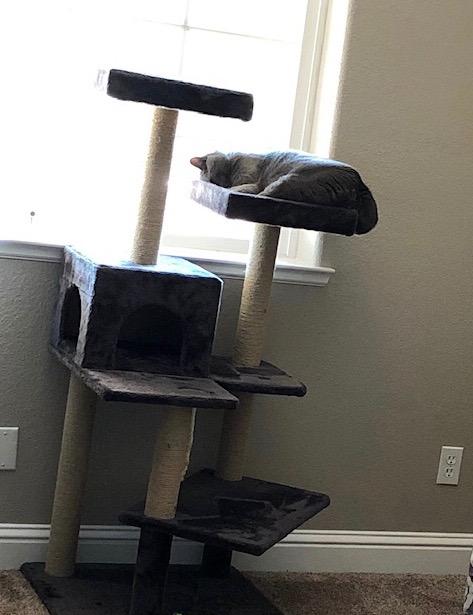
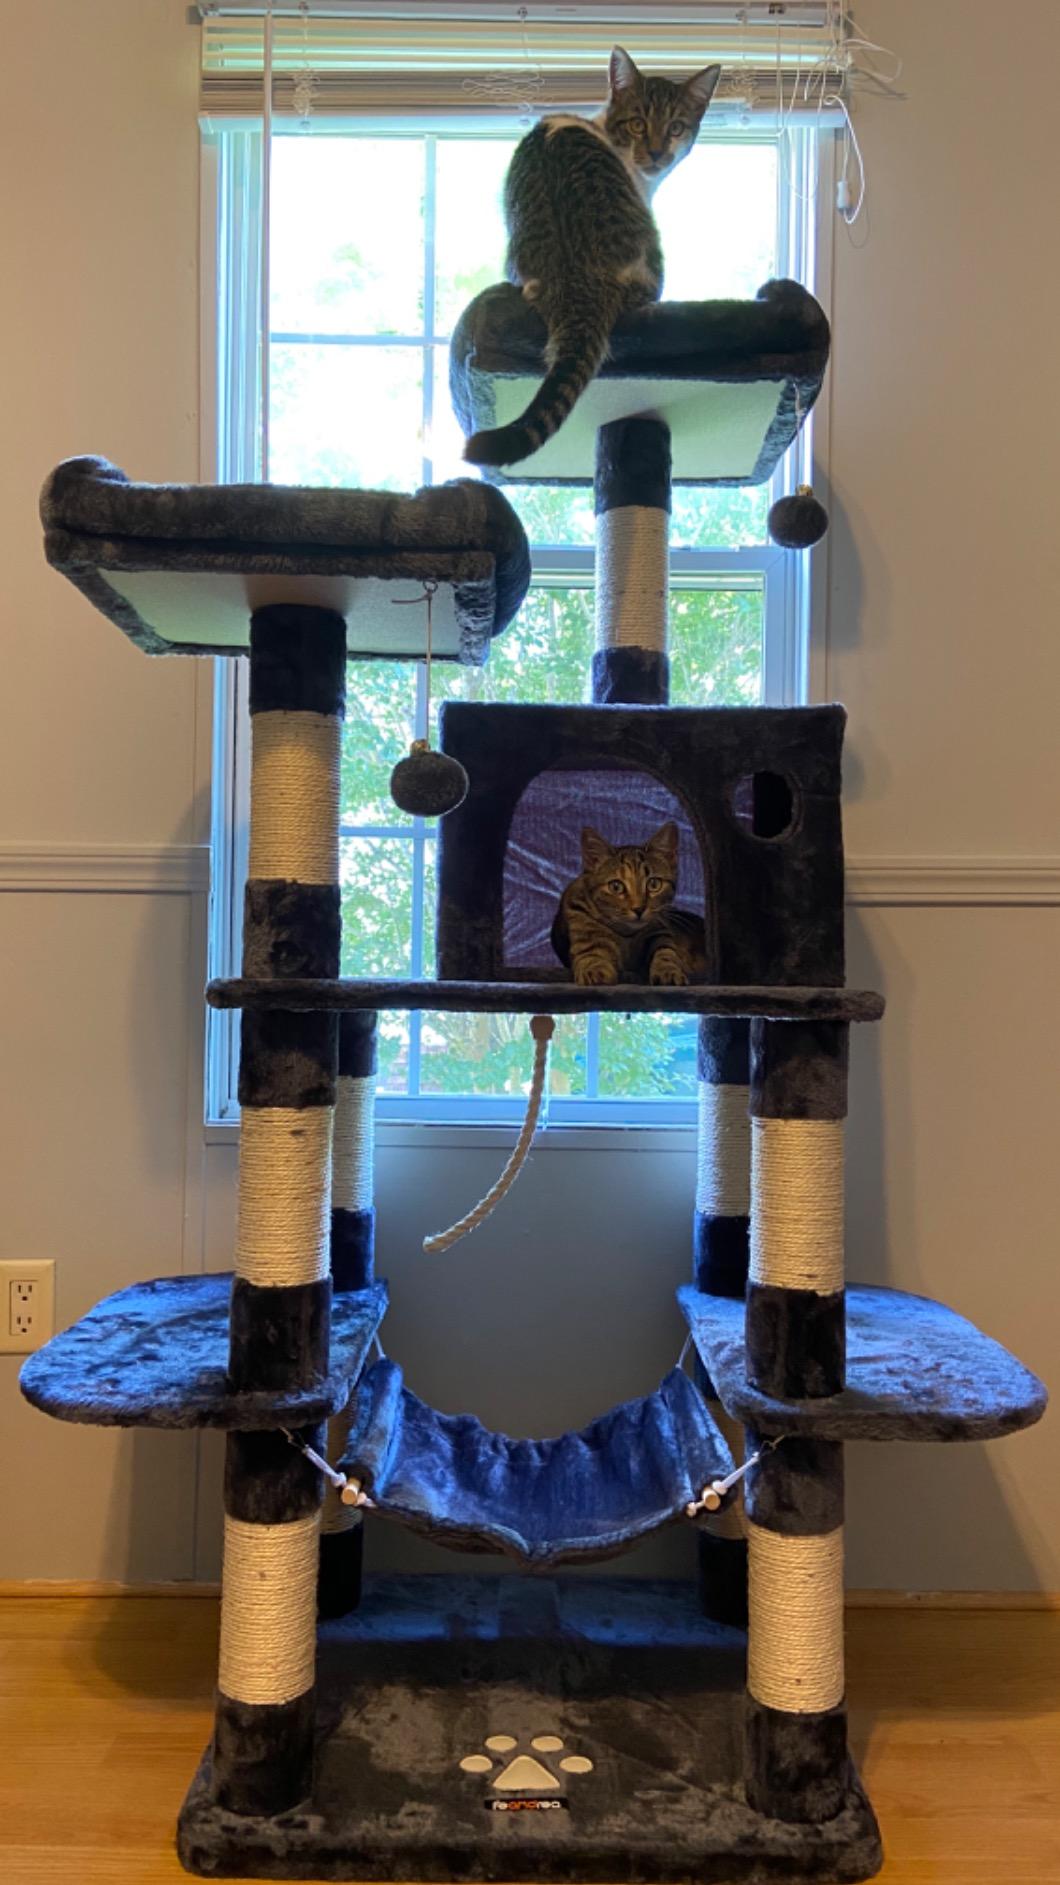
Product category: items_cat tree
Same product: no